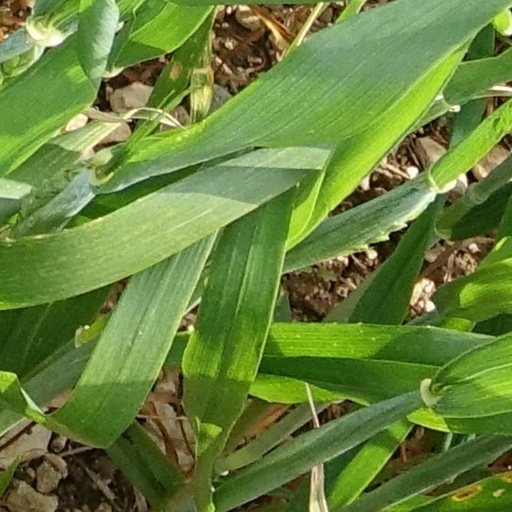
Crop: wheat